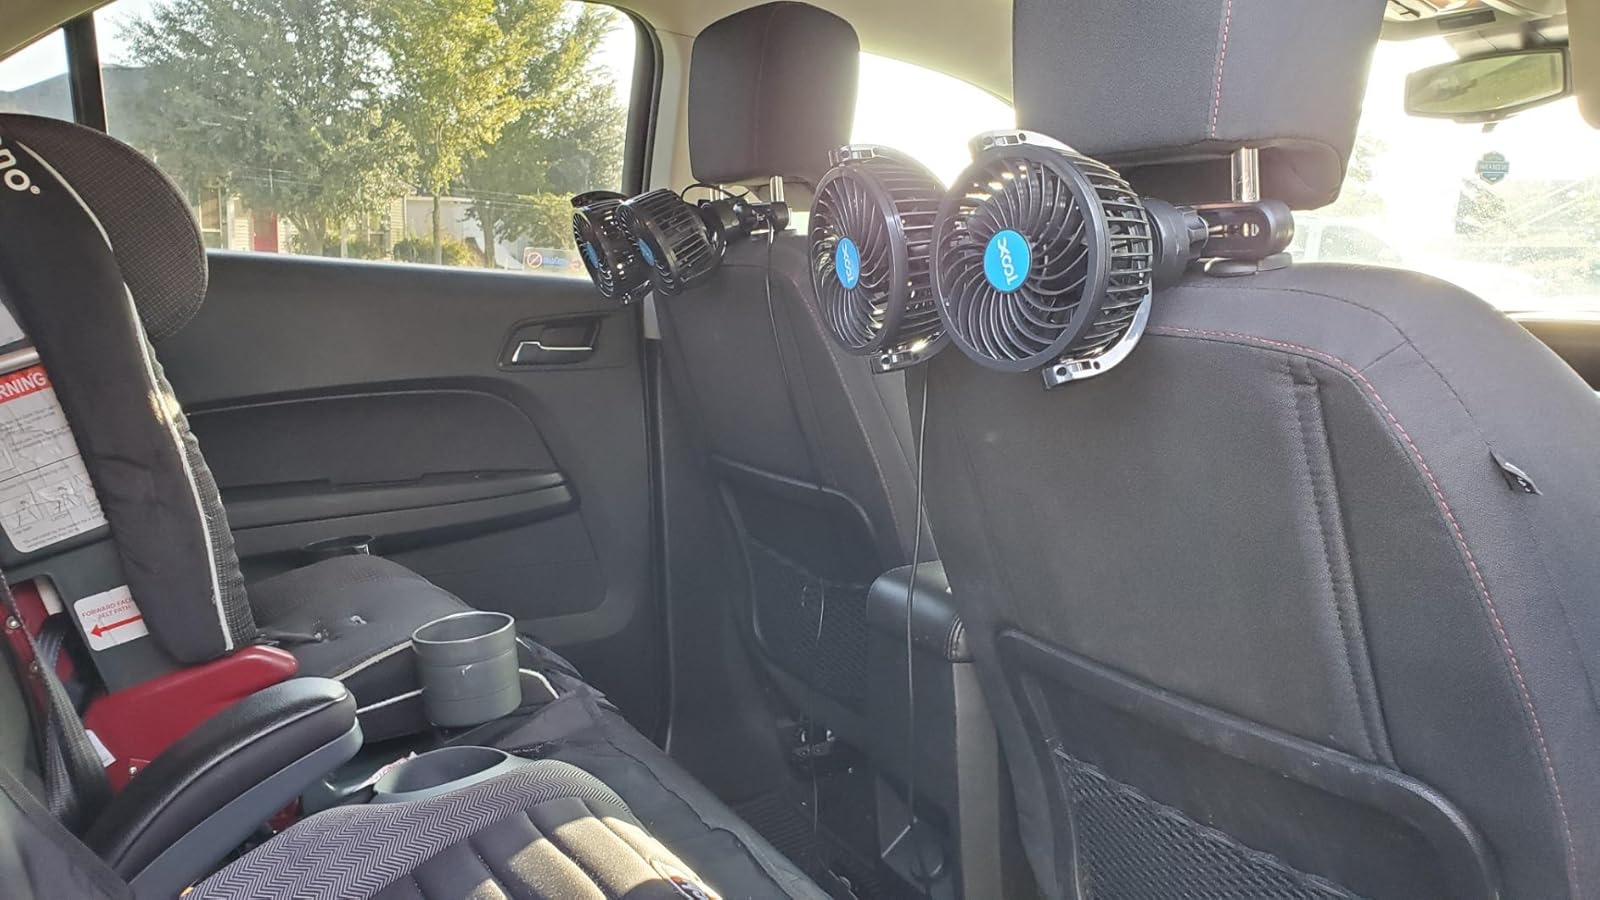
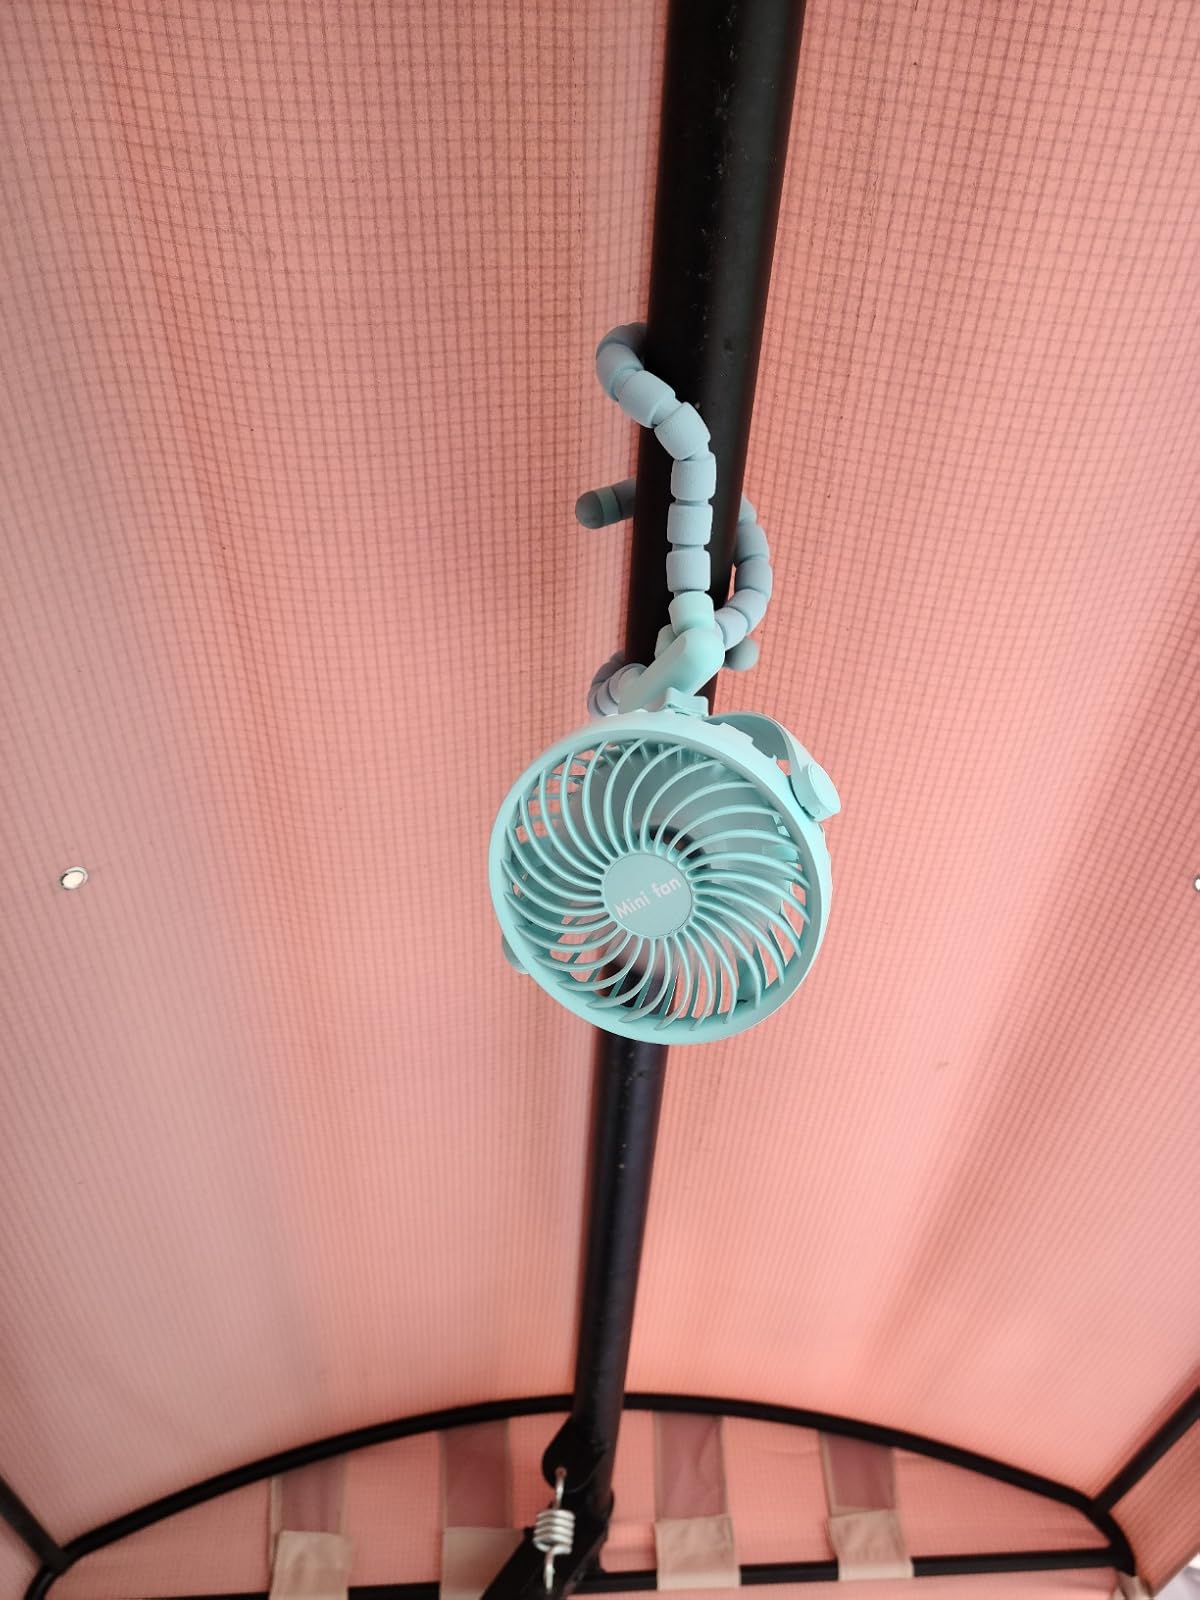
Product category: fan
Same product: no